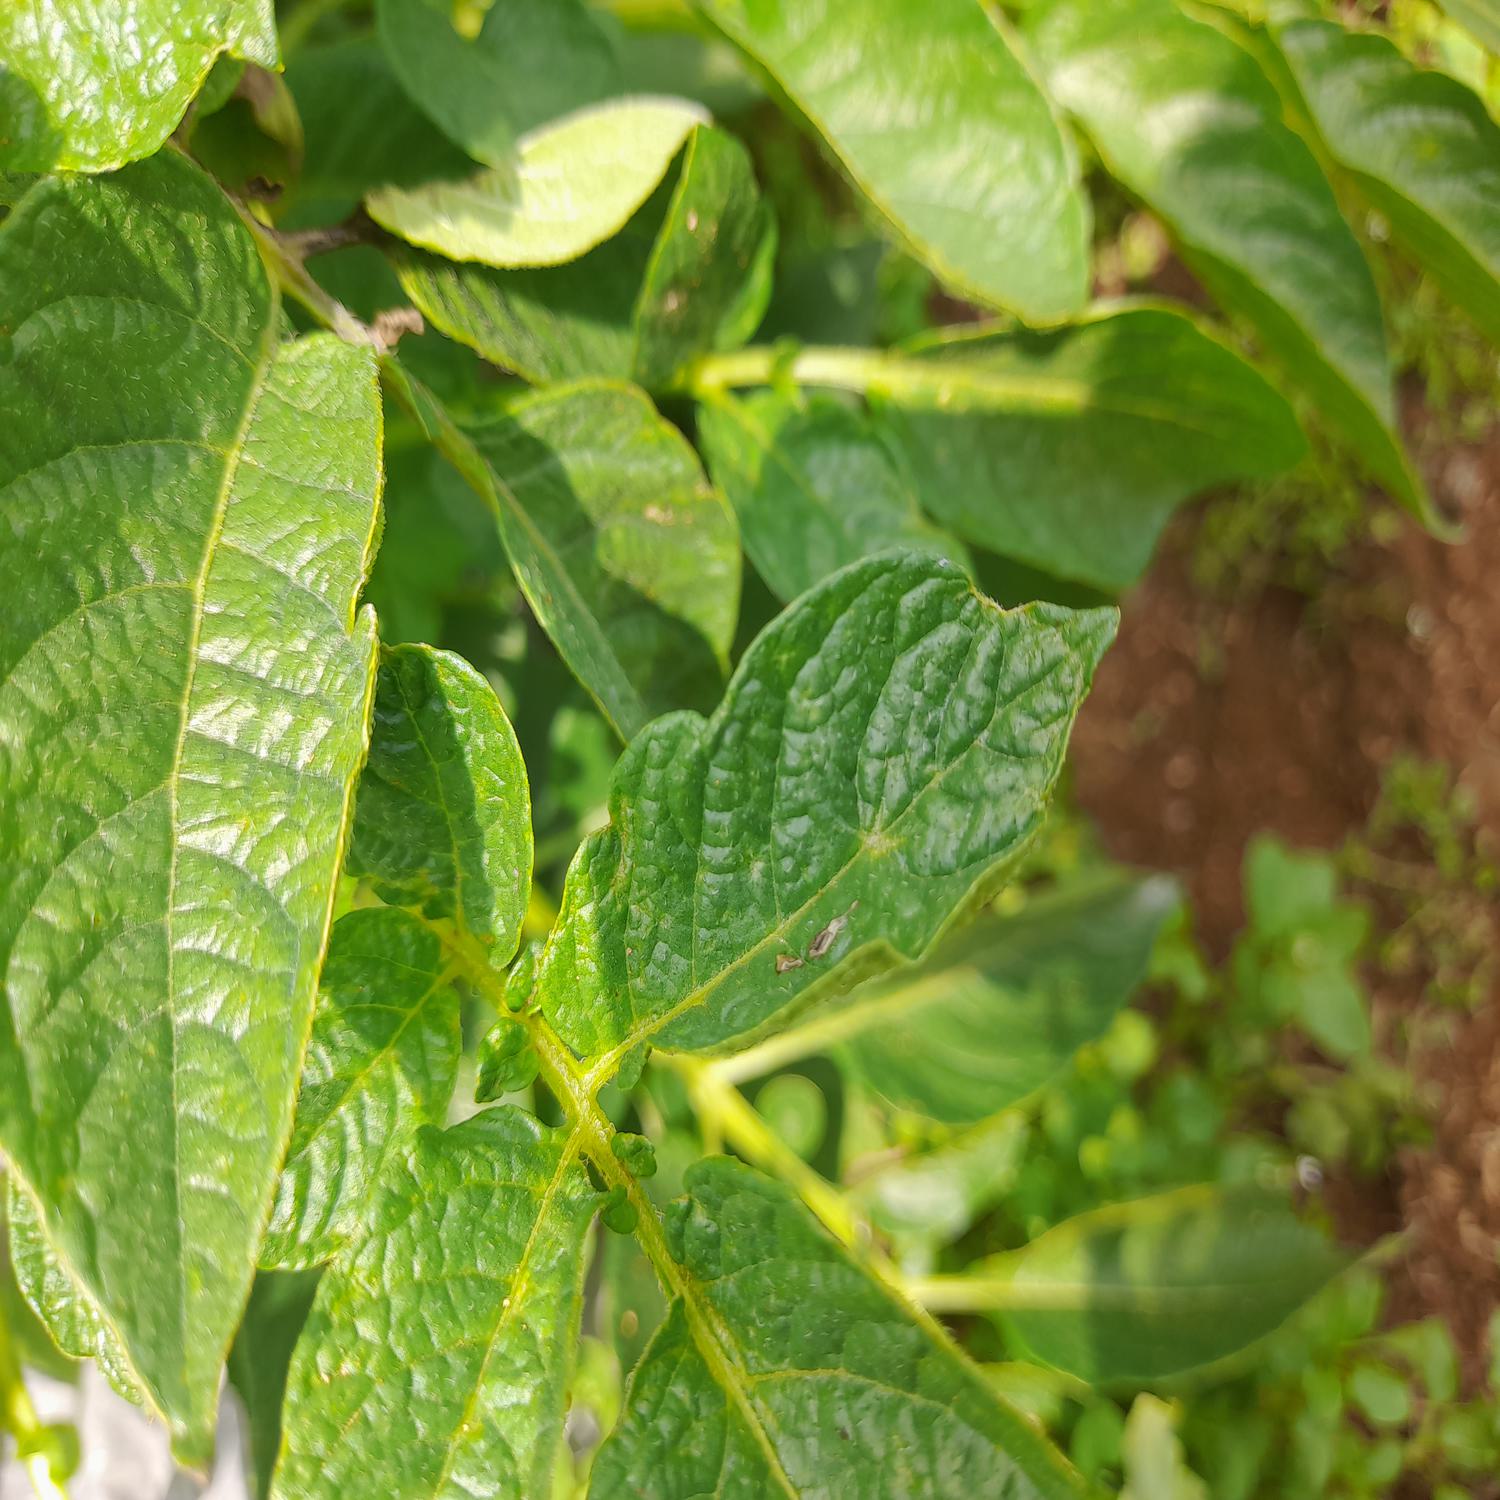
Etiqueta: Virus